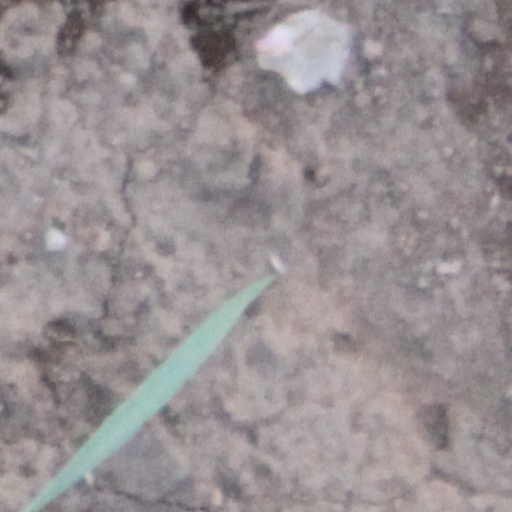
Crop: wheat